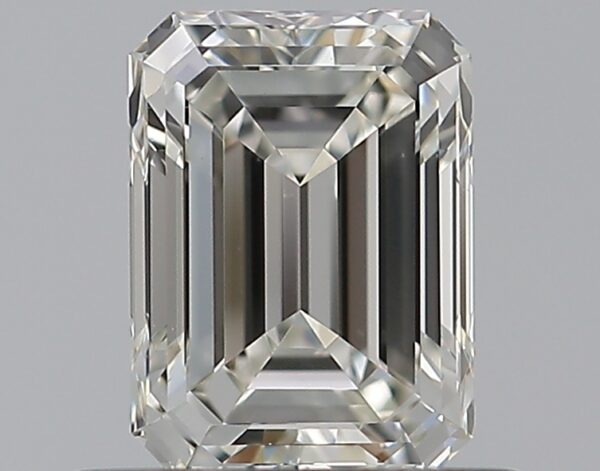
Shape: emerald
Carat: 0.53
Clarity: VS1
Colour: H
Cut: EX
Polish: EX
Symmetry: VG
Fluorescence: N
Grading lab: GIA
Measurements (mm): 5.4 x 3.95 x 2.58